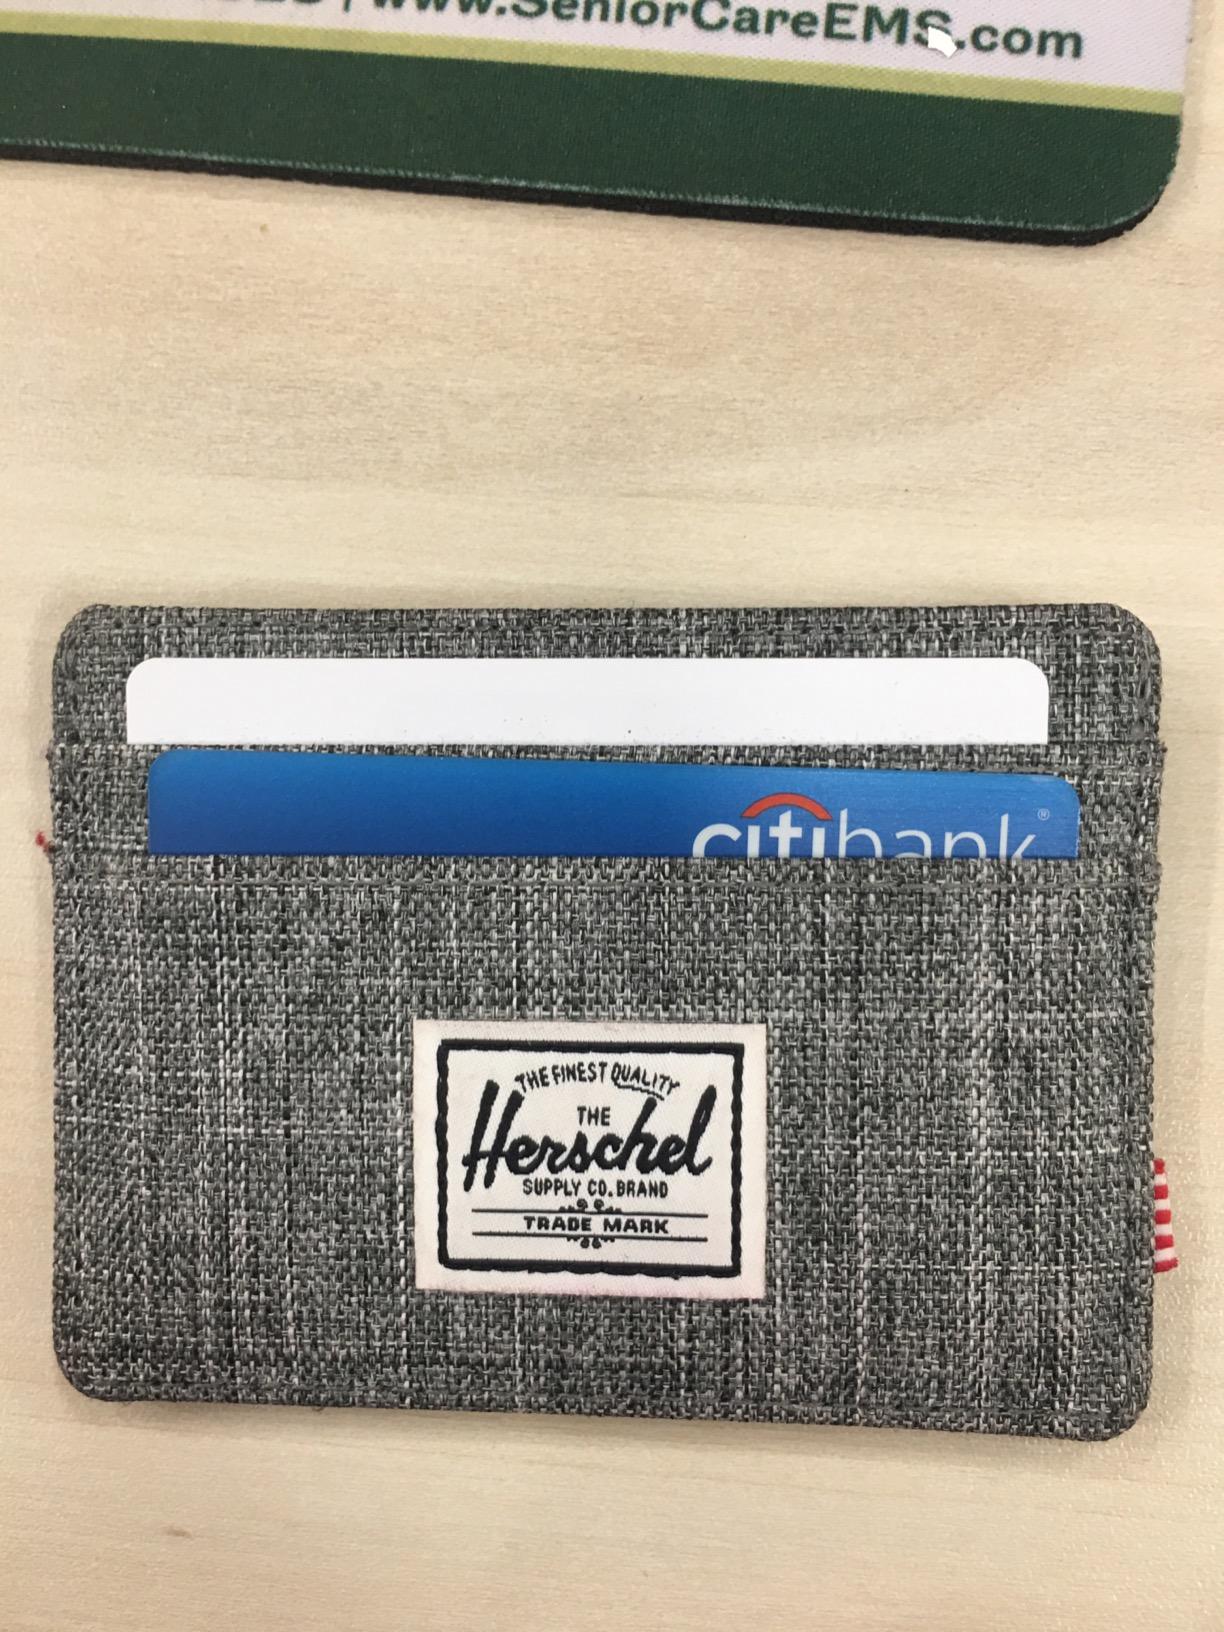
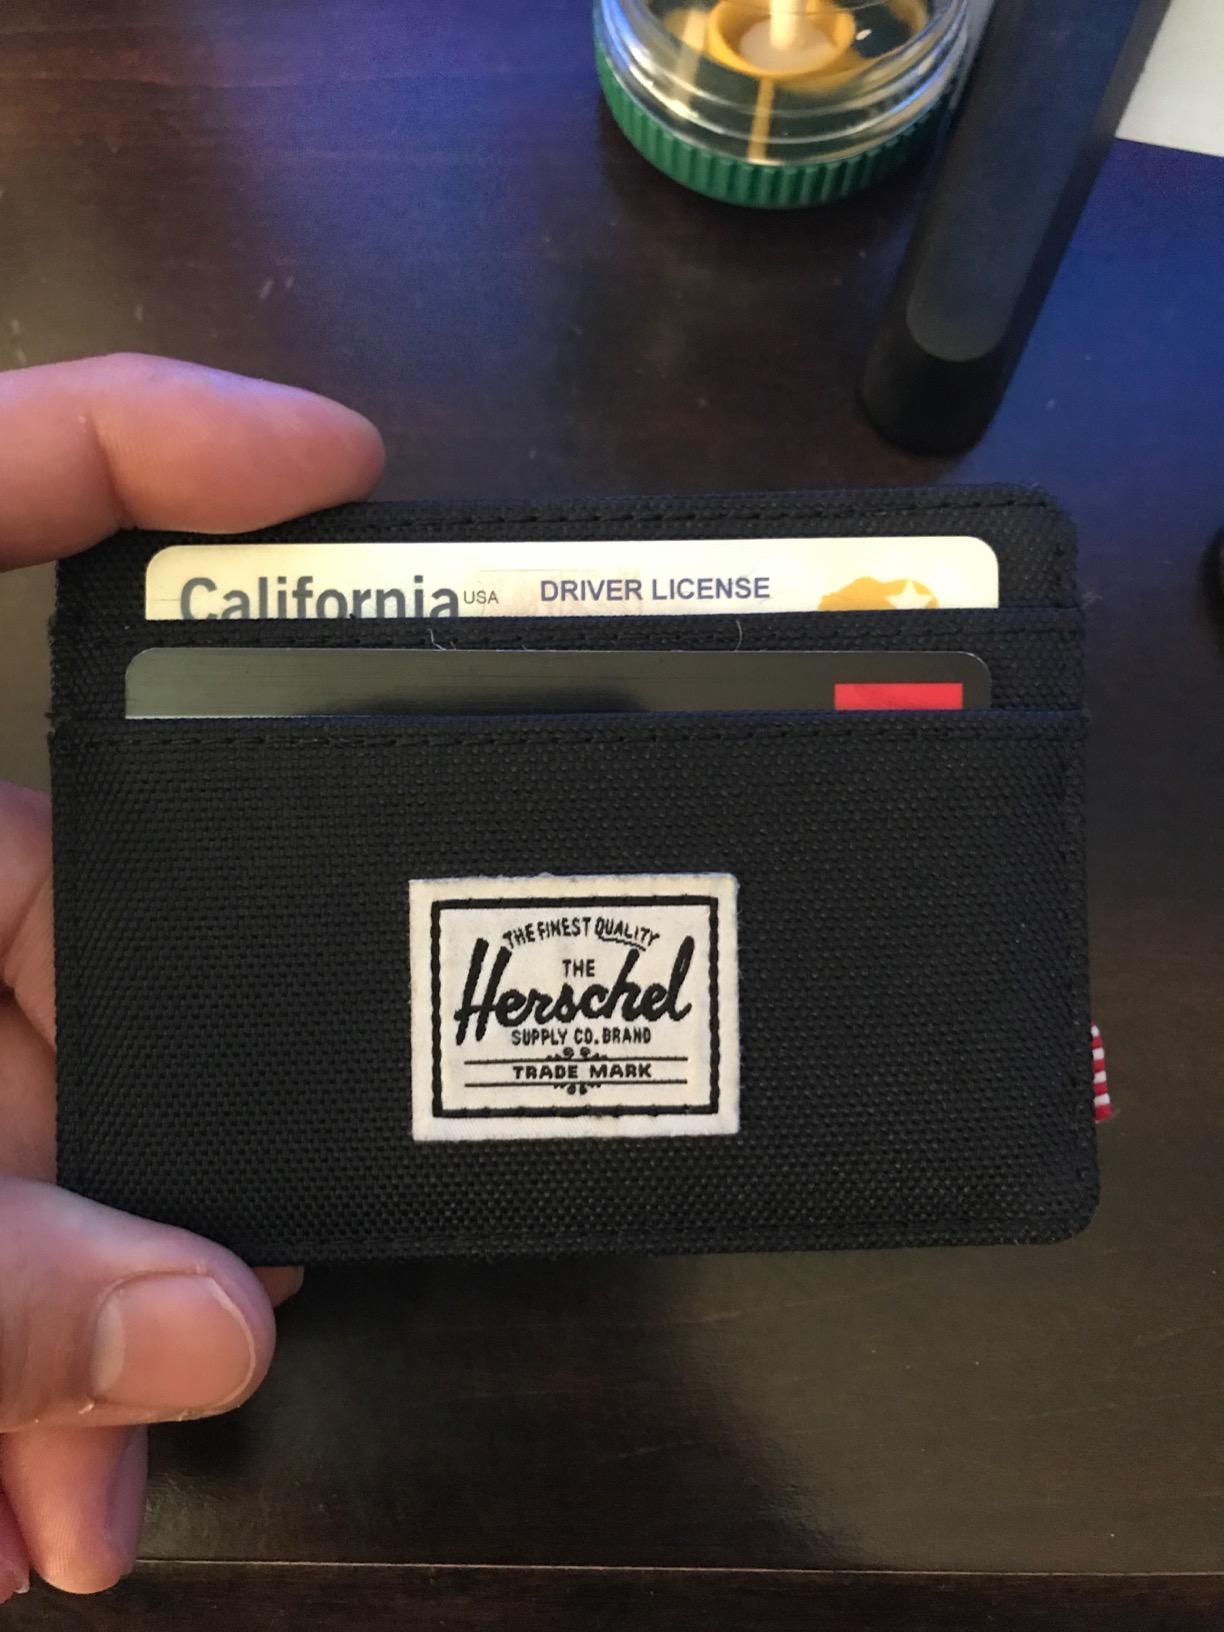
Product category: accessories_wallet
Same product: no